Shameless season 11

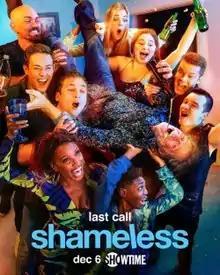
Promotional poster

The eleventh and final season of "Shameless", an American comedy-drama television series based on the British series of the same name by Paul Abbott, premiered on Showtime on December 6, 2020. Showtime announced the series' final season renewal on January 13, 2020.